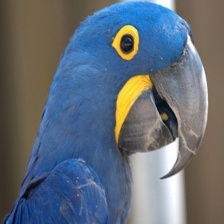
Species: HYACINTH MACAW
Scientific name: ANODORHYNCHUS HYACINTHINUS
ImageNet parent category: macaw